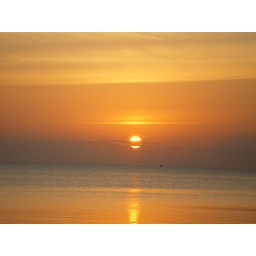
orange in the sky